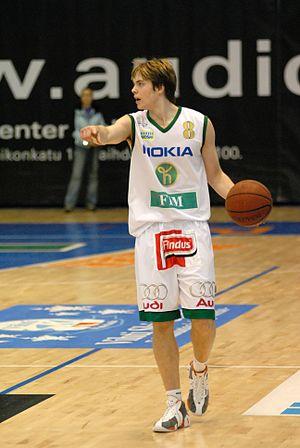
Cet article liste les effectifs des équipes participant à la Coupe du monde de basket-ball masculin 2014.